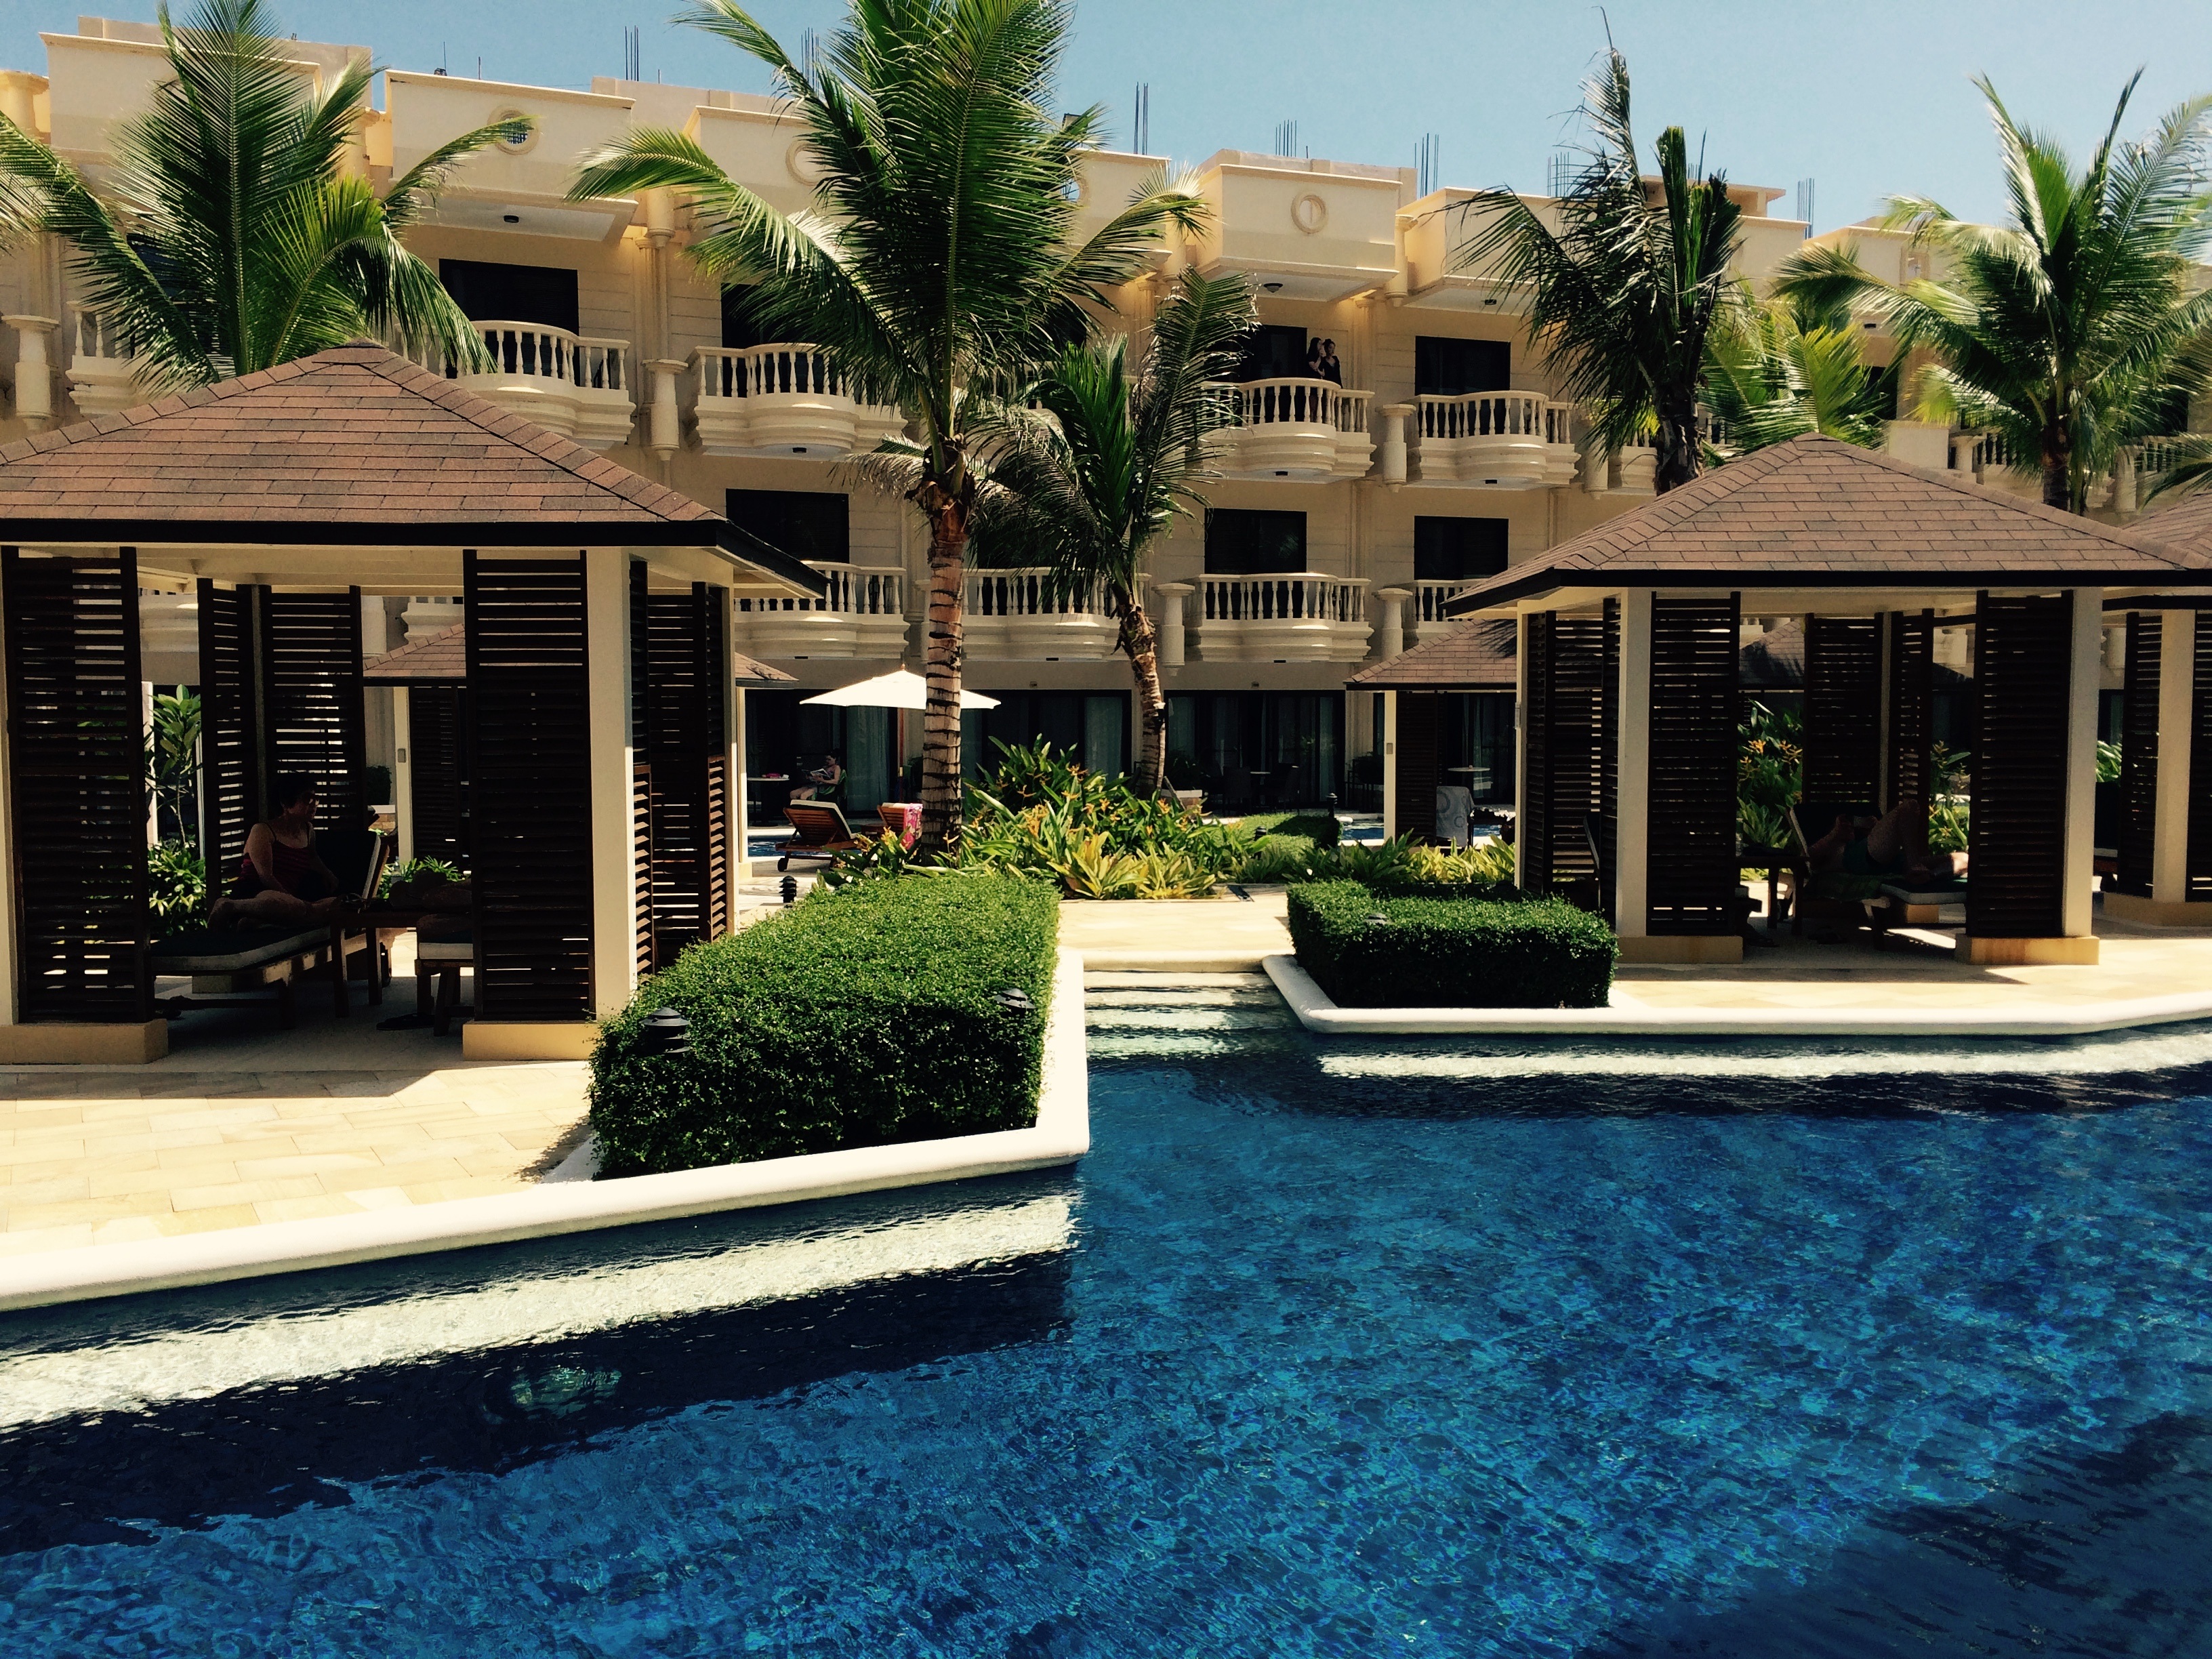
sea, water, sky, villa, mansion, house, home, summer, vacation, travel, pool, swimming pool, backyard, property, apartment, swimming, courtyard, resort, break, estate, condominium, real estate, recreation area, republic of the philippines, healing, outdoor pool, boracay, swelter, residential area, resort pool, henann garden resort, garden resort